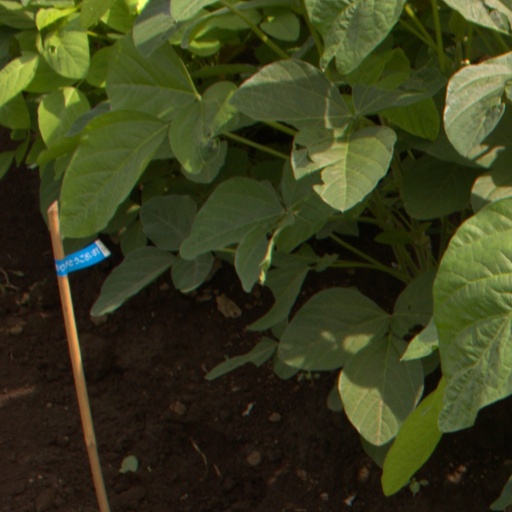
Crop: soybean